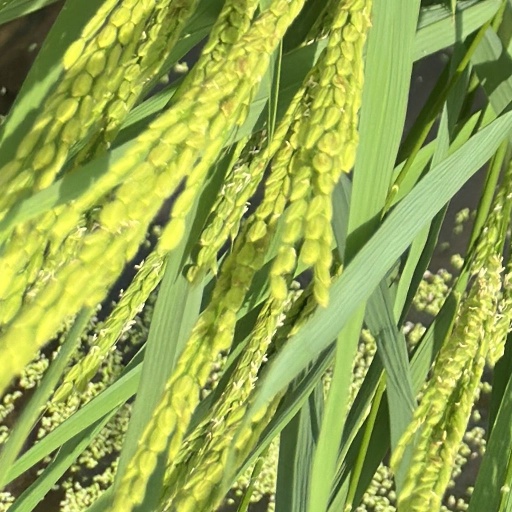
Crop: rice